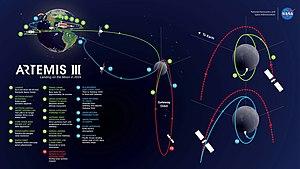
Artemis 3 est une mission spatiale avec équipage qui doit se dérouler en 2024 et qui fait partie du programme Artemis développé par l'agence spatiale américaine, la NASA, dont l'objectif est de ramener l'homme sur la Lune. Artemis 3 est le troisième vol du vaisseau Orion et la première mission du programme Artemis qui déposera un équipage à la surface de la Lune. L'équipage comprend quatre astronautes dont deux doivent descendre à la surface de la Lune à bord du vaisseau lunaire HLS pour y séjourner 6 jours et demi. Cette mission est la première d'une série dont l'objectif est d'effectuer des séjours de longue durée à la surface de la Lune pour étudier celle-ci et mettre au point les techniques nécessaires à des missions habitées à la surface de Mars.
Le programme Artemis est un programme spatial habité de la NASA, l'agence spatiale américaine, dont l'objectif est d'amener un équipage sur le sol lunaire d'ici 2024. À l'instigation du président américain Donald Trump, la date du retour de l'homme sur la Lune, que la NASA avait fixée à 2028 sans programmation clairement définie, a été avancée de quatre ans en avril 2019 avec des objectifs qui ont été précisés donnant naissance au programme Artemis. Celui-ci doit déboucher sur une exploration durable de notre satellite c'est-à-dire l'organisation de missions régulières dont l’aboutissement serait l'installation d'un poste permanent sur la Lune. Le programme doit également permettre de tester et mettre au point les équipements et procédures qui seront mises en œuvre au cours des futures missions avec équipage à la surface de la planète Mars.